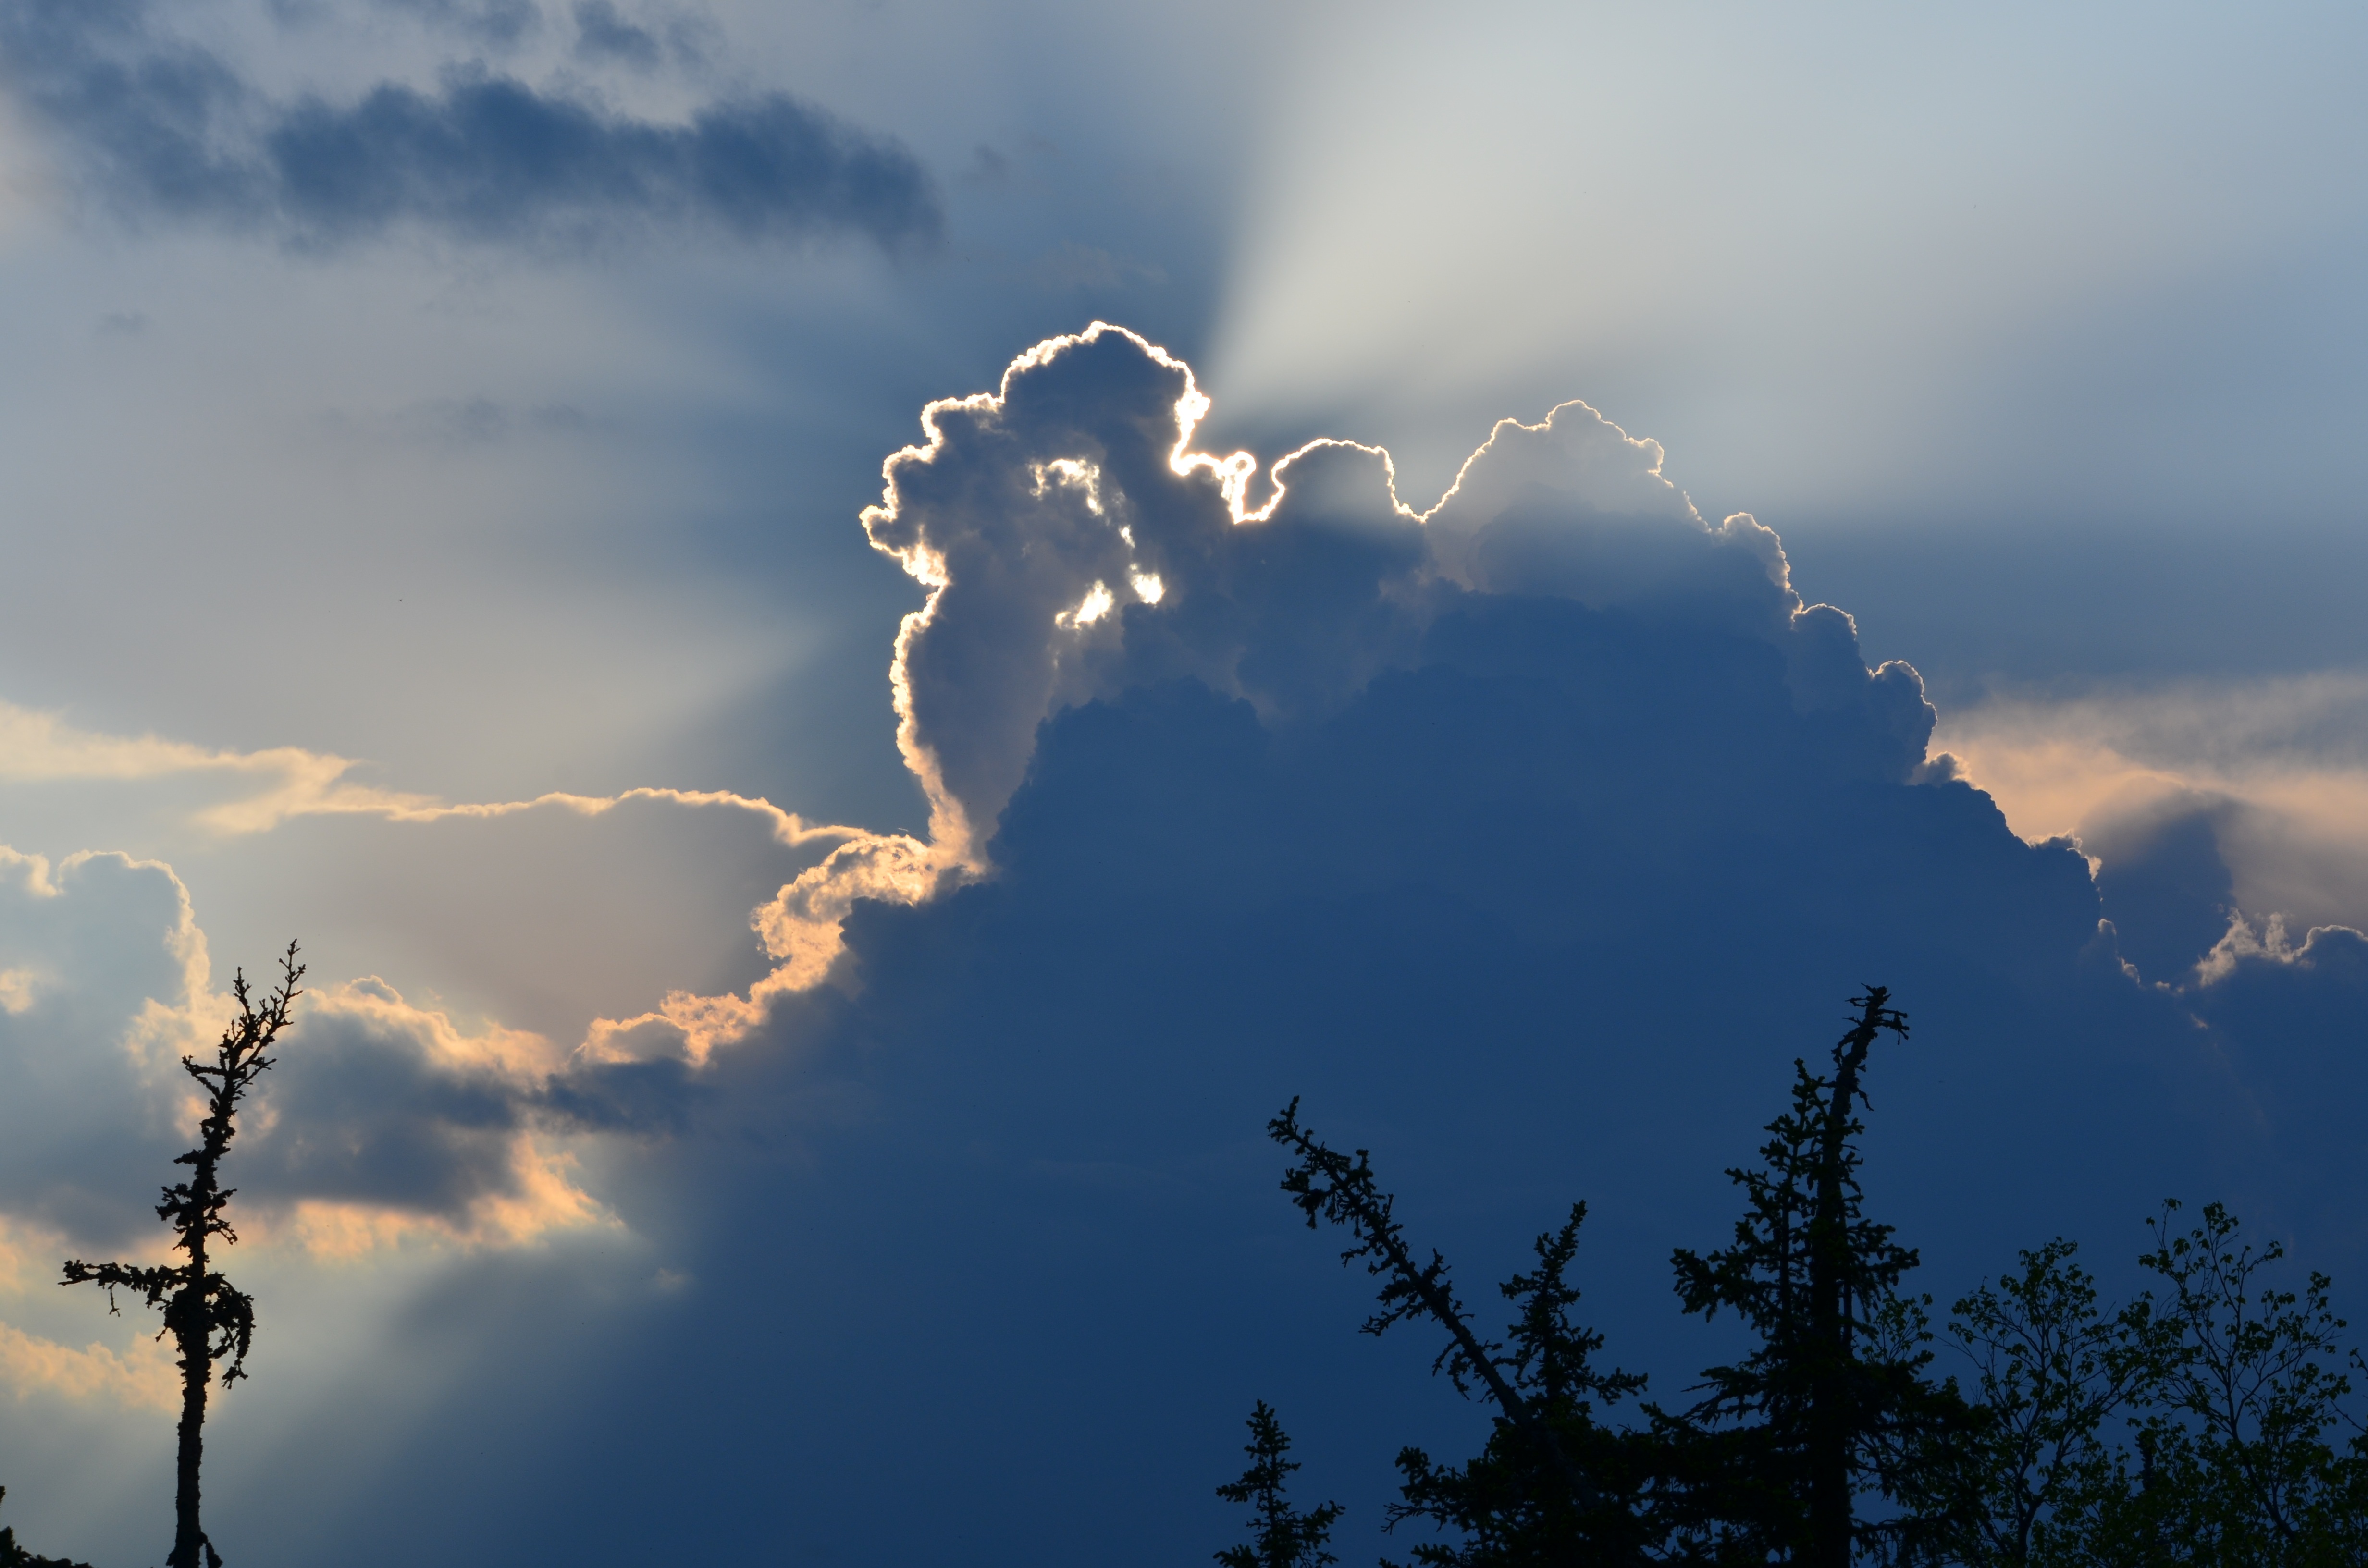
tree, nature, branch, cloud, sky, sunlight, morning, atmosphere, daytime, evening, cumulus, calm, lightning, energy, thunder, clouds, mountains, landscapes, beauty, phenomenon, ural, meteorological phenomenon, atmosphere of earth